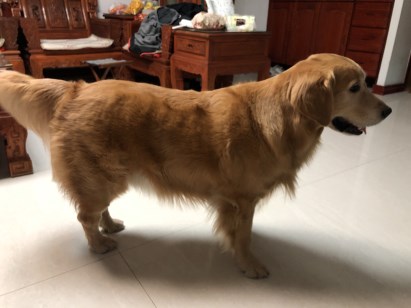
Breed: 5355-n000126-golden_retriever